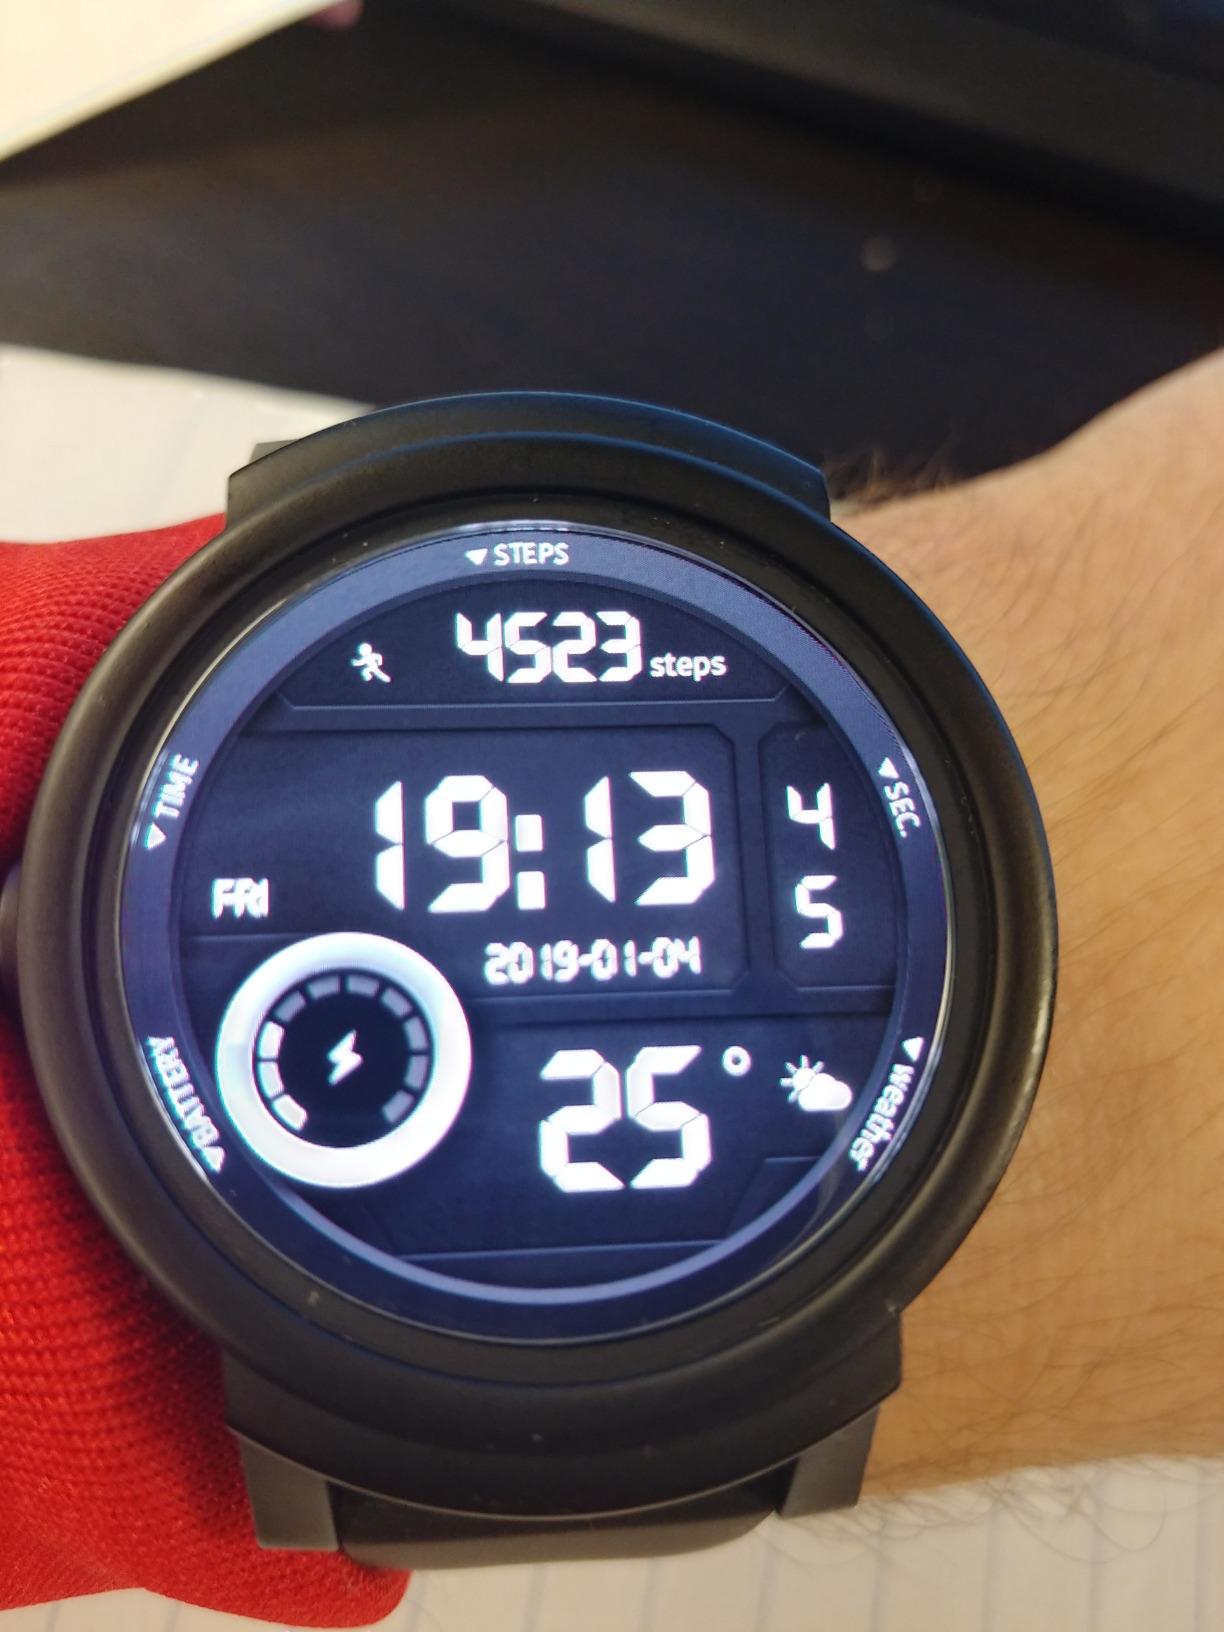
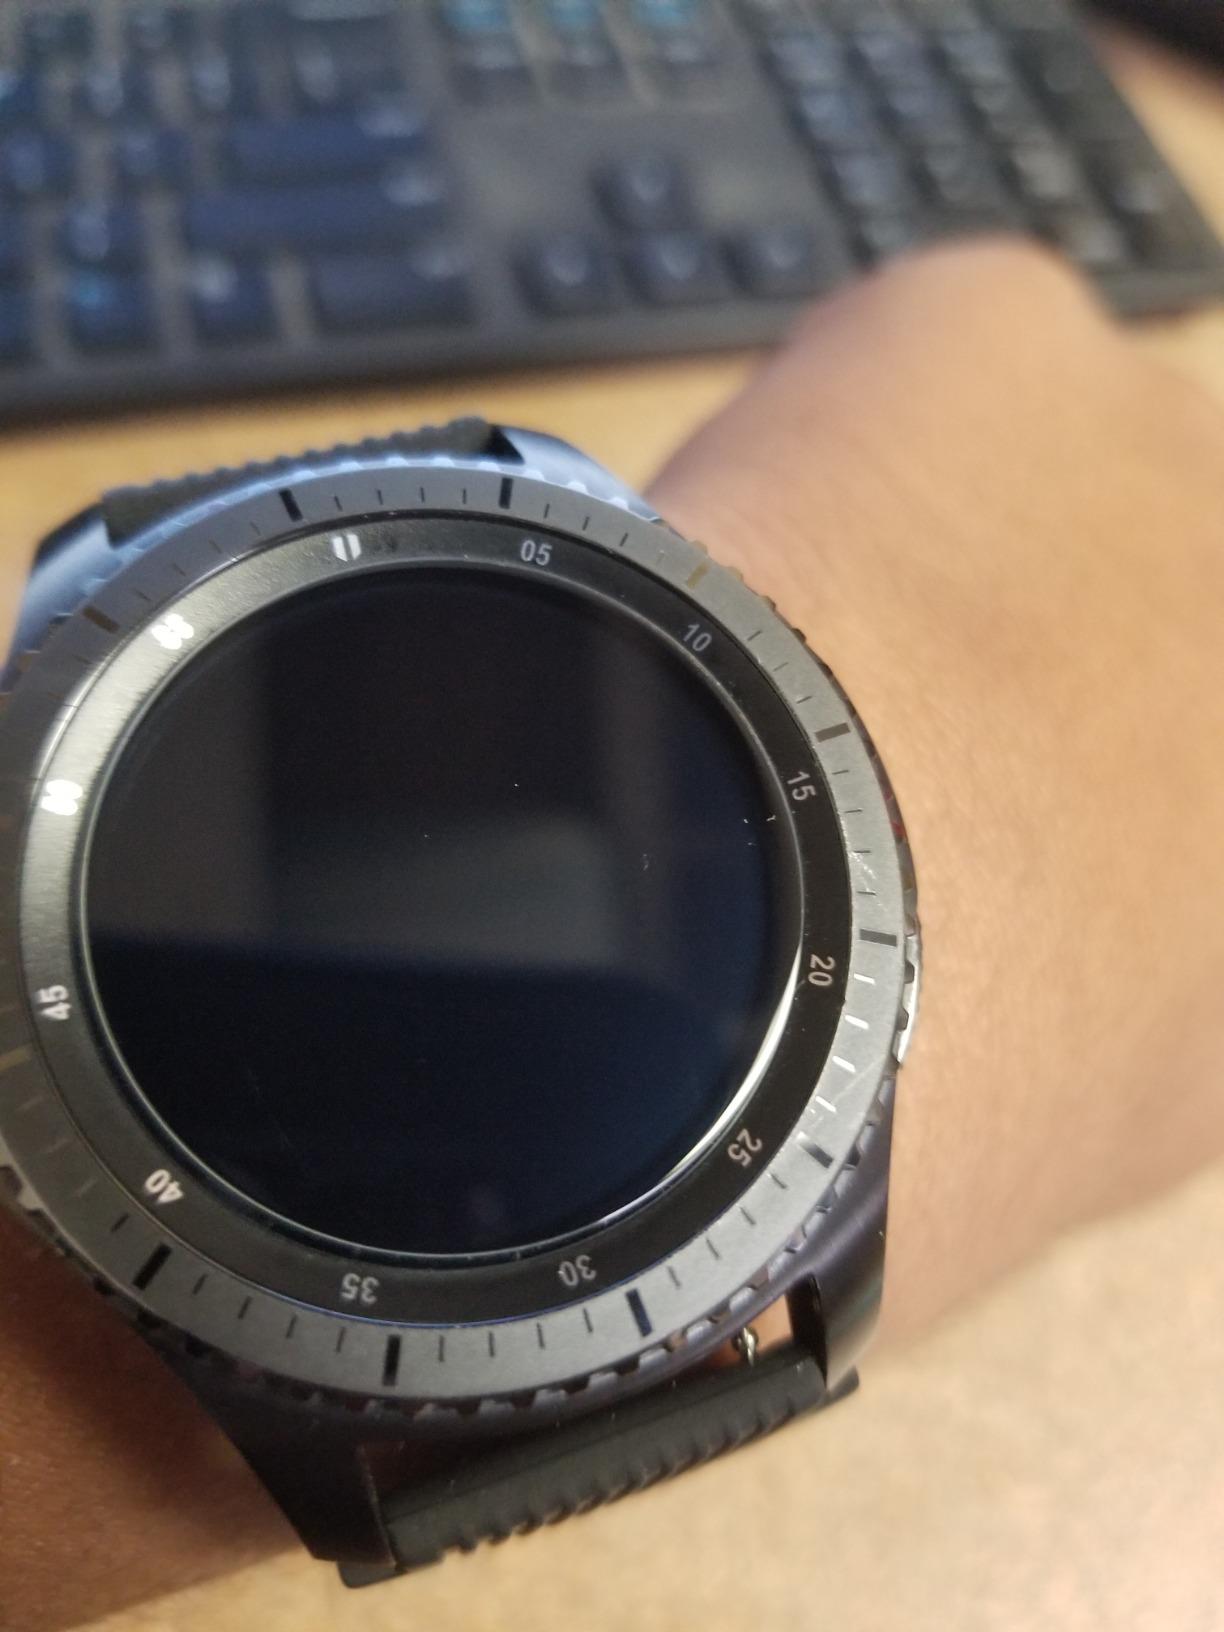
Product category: smartwatch
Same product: no